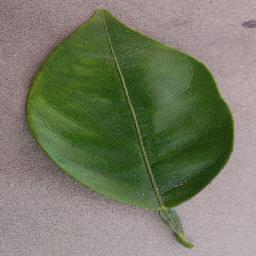
Label: Orange___Haunglongbing_(Citrus_greening)